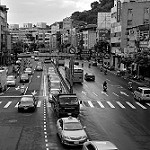
Label: B & W